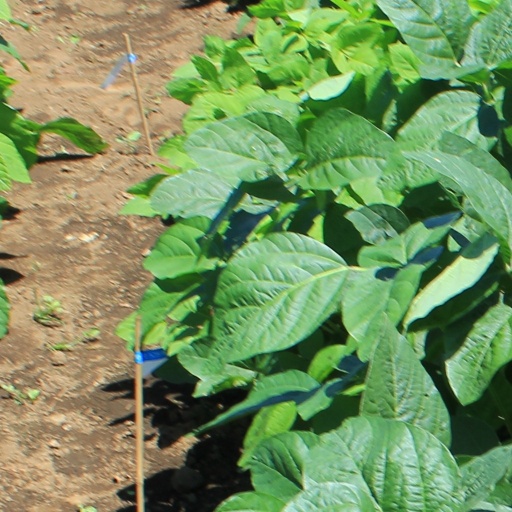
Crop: soybean